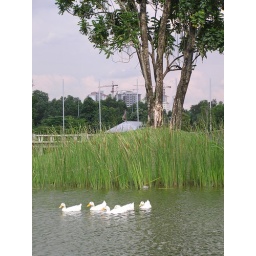
Happy ducks wading in the lake